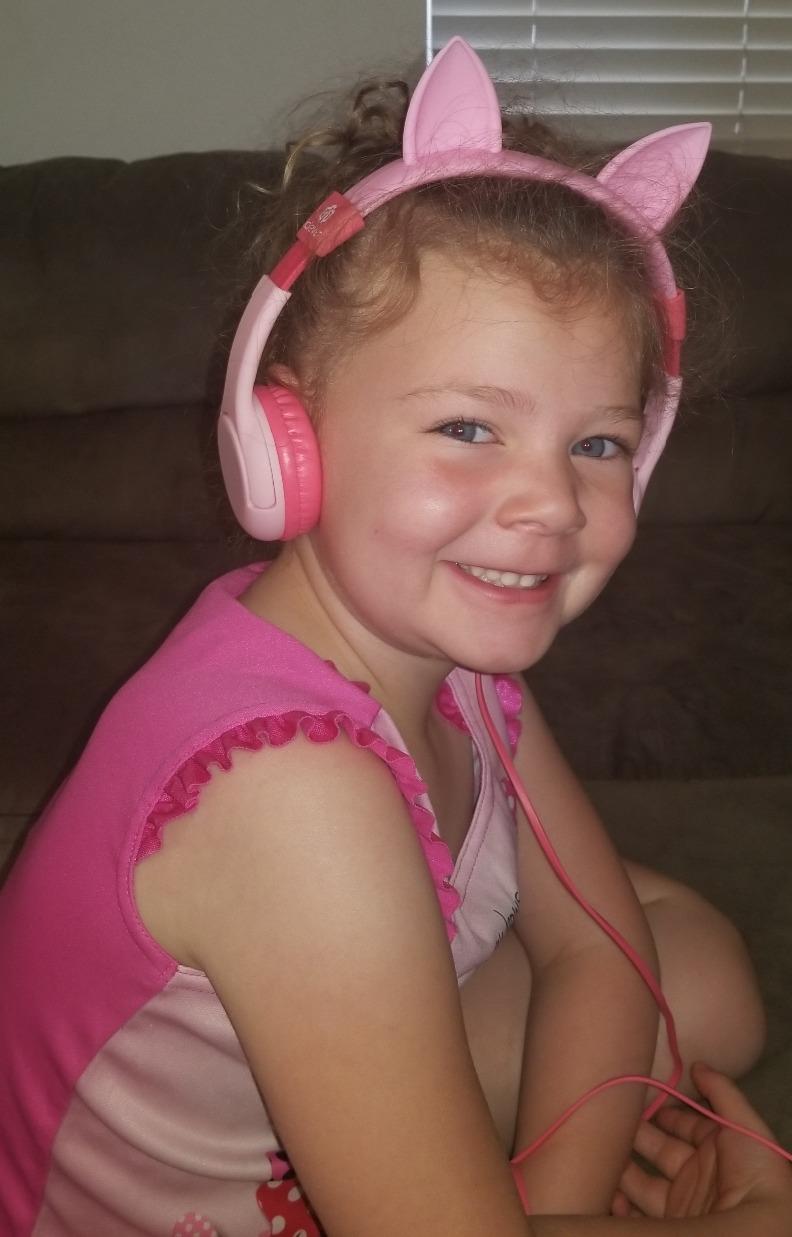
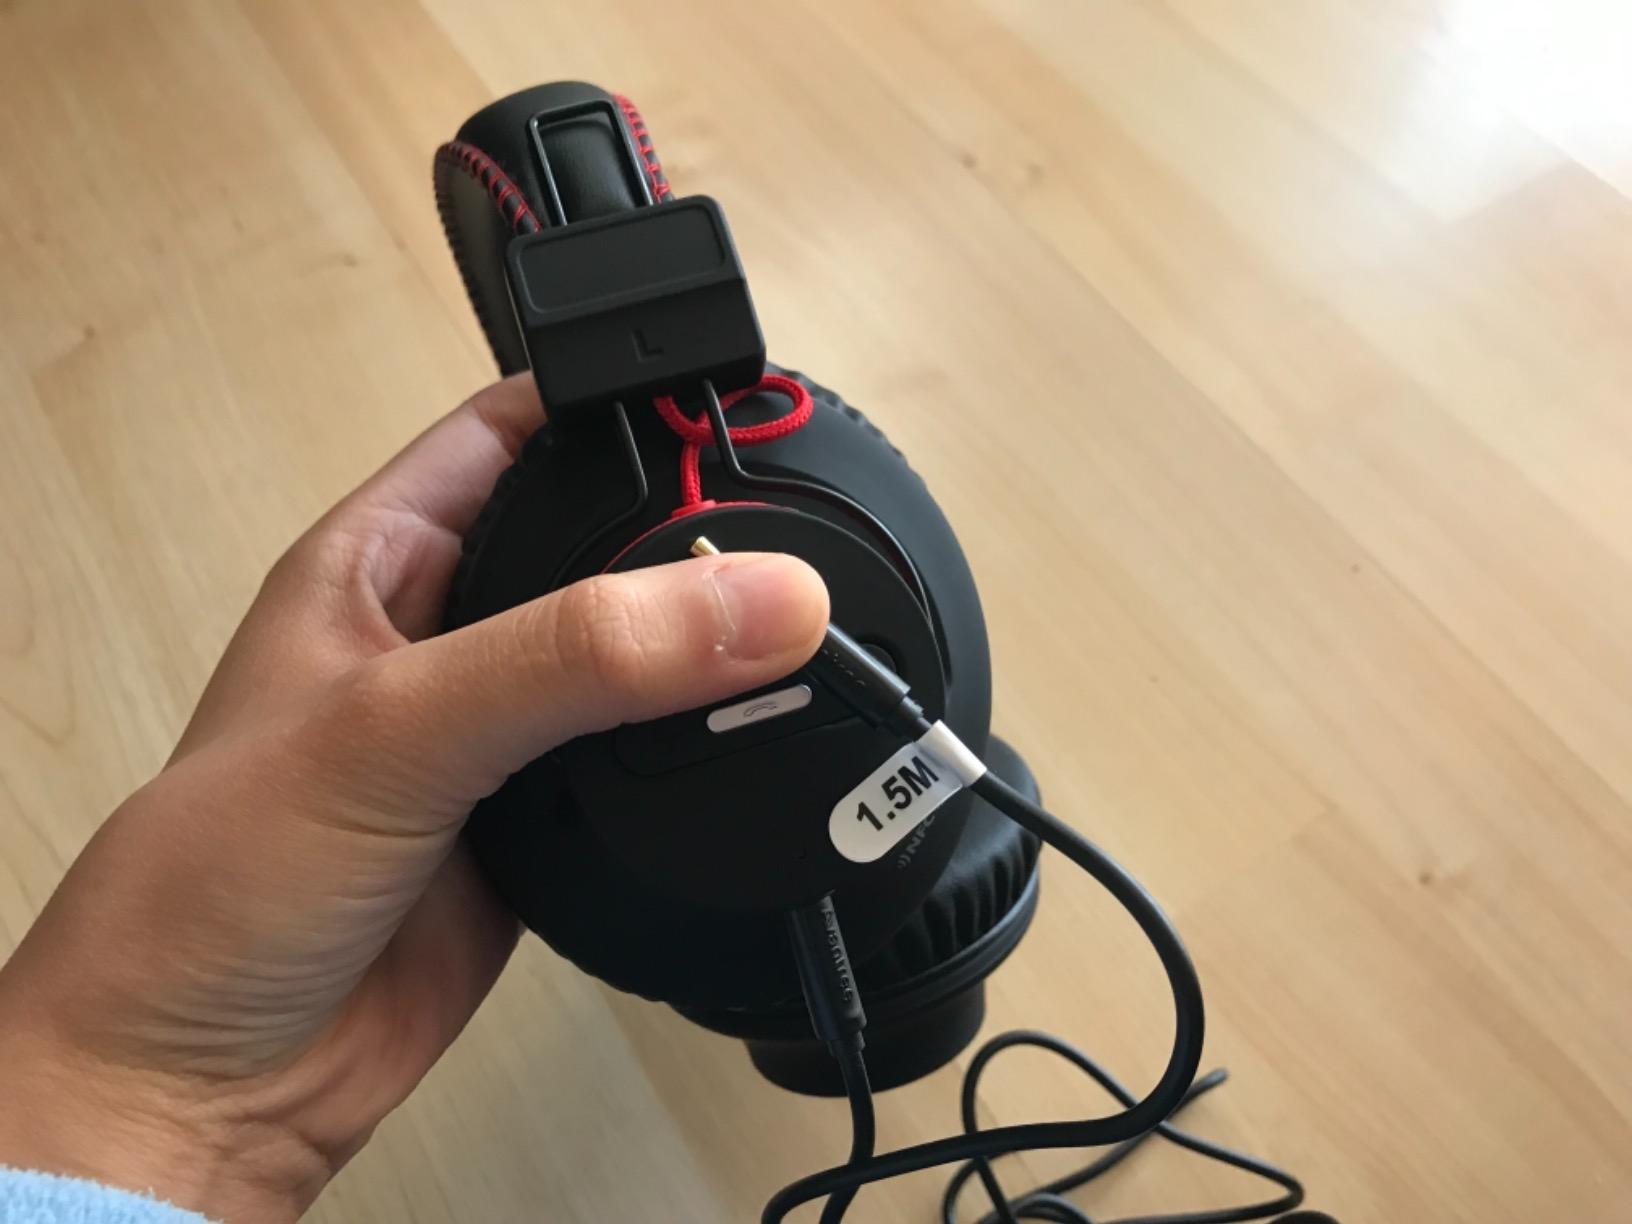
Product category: headphones
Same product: no